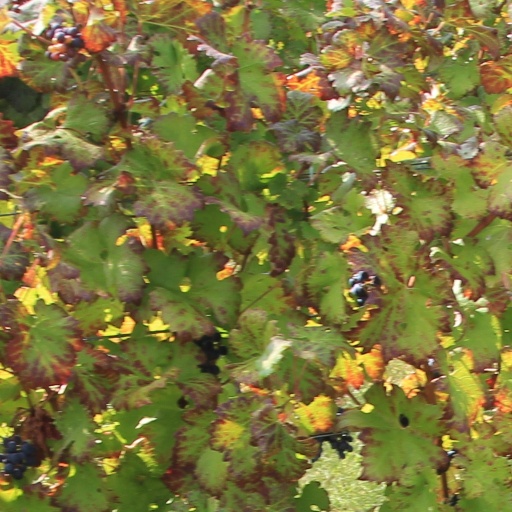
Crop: grape